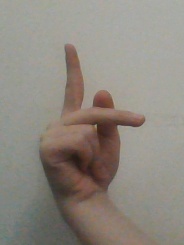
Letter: dha